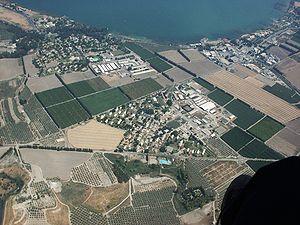
Degania est un kibboutz fondé en 1909. Il est considéré comme la « Mère des kibboutzim ».
Le prix Israël, en hébreu : פרס ישראל, est remis chaque année, par l'État d'Israël, lors d'une cérémonie, à la veille de la fête de l'indépendance d'Israël.